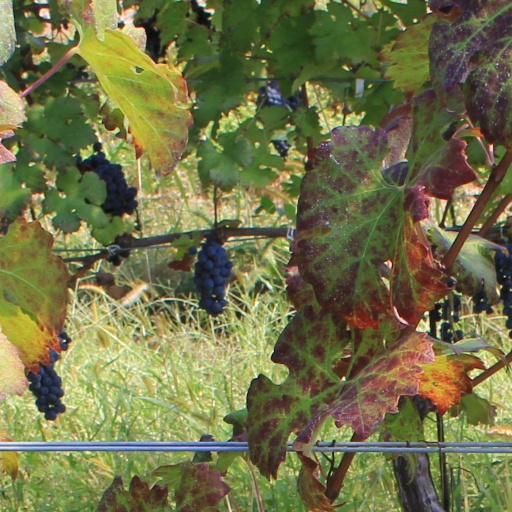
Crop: grape